List of birds of Panama

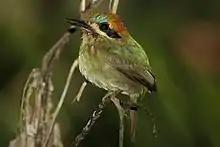
Tody motmot, Darién. A local and easily overlooked bird of humid forest.

The typical owls are small to large solitary nocturnal birds of prey. They have large forward-facing eyes and ears, a hawk-like beak, and a conspicuous circle of feathers around each eye called a facial disk.